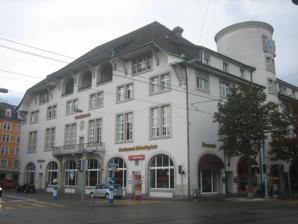
Building: Volkshaus
Country: Switzerland
Year built: 1910
Volkshaus Volkshaus in 2009 Location Stauffacherstrasse 60, 8004 Zürich , Switzerland Type Music venue Opened 1910 The Volkshaus is a 1,200-seat concert hall located in Zürich , Switzerland. The building construction began in June 1909 and publicly opened the following year. References